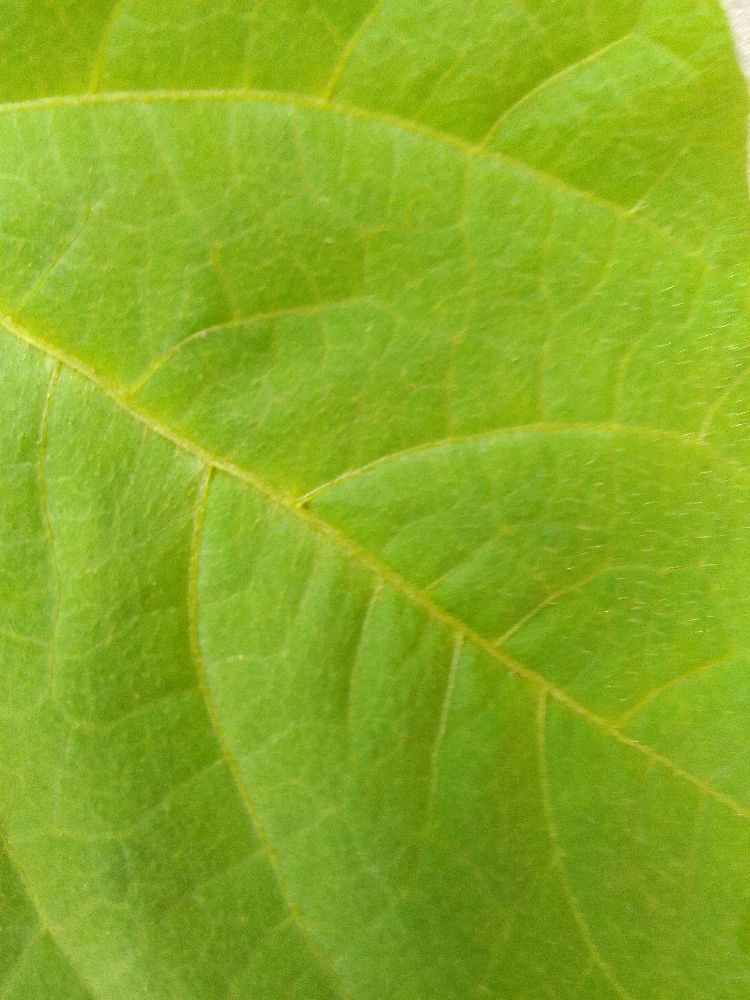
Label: healthy